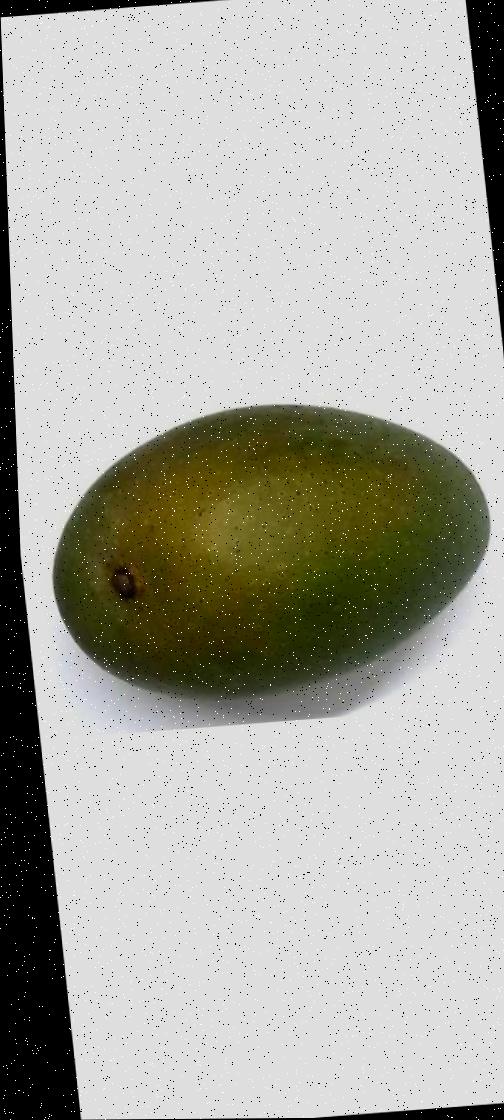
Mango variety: Ashshina Zhinuk